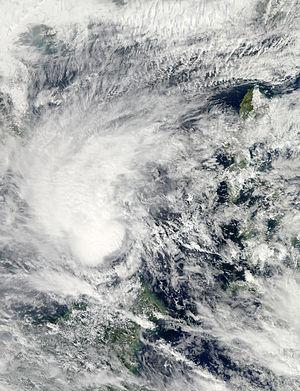
La saison cyclonique 2013 n'a pas de date spécifique de début ou de fin selon la définition de l'Organisation météorologique mondiale. Cependant, les cyclones tropicaux dans ce bassin montrent un double pic d'activité en mai et en novembre. Les vents dans le Pacifique ne sont pas enregistrés sur une minute mais sur dix minutes.